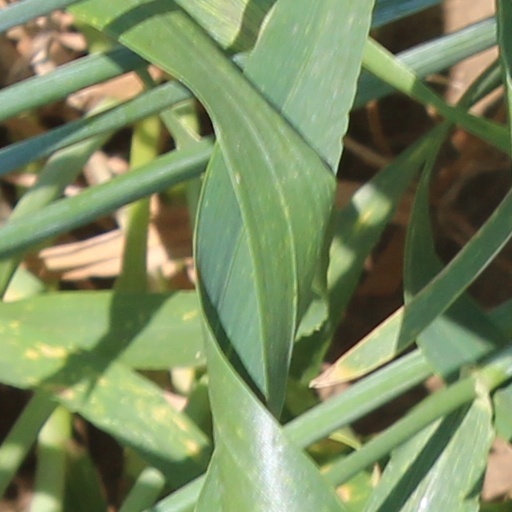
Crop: wheat